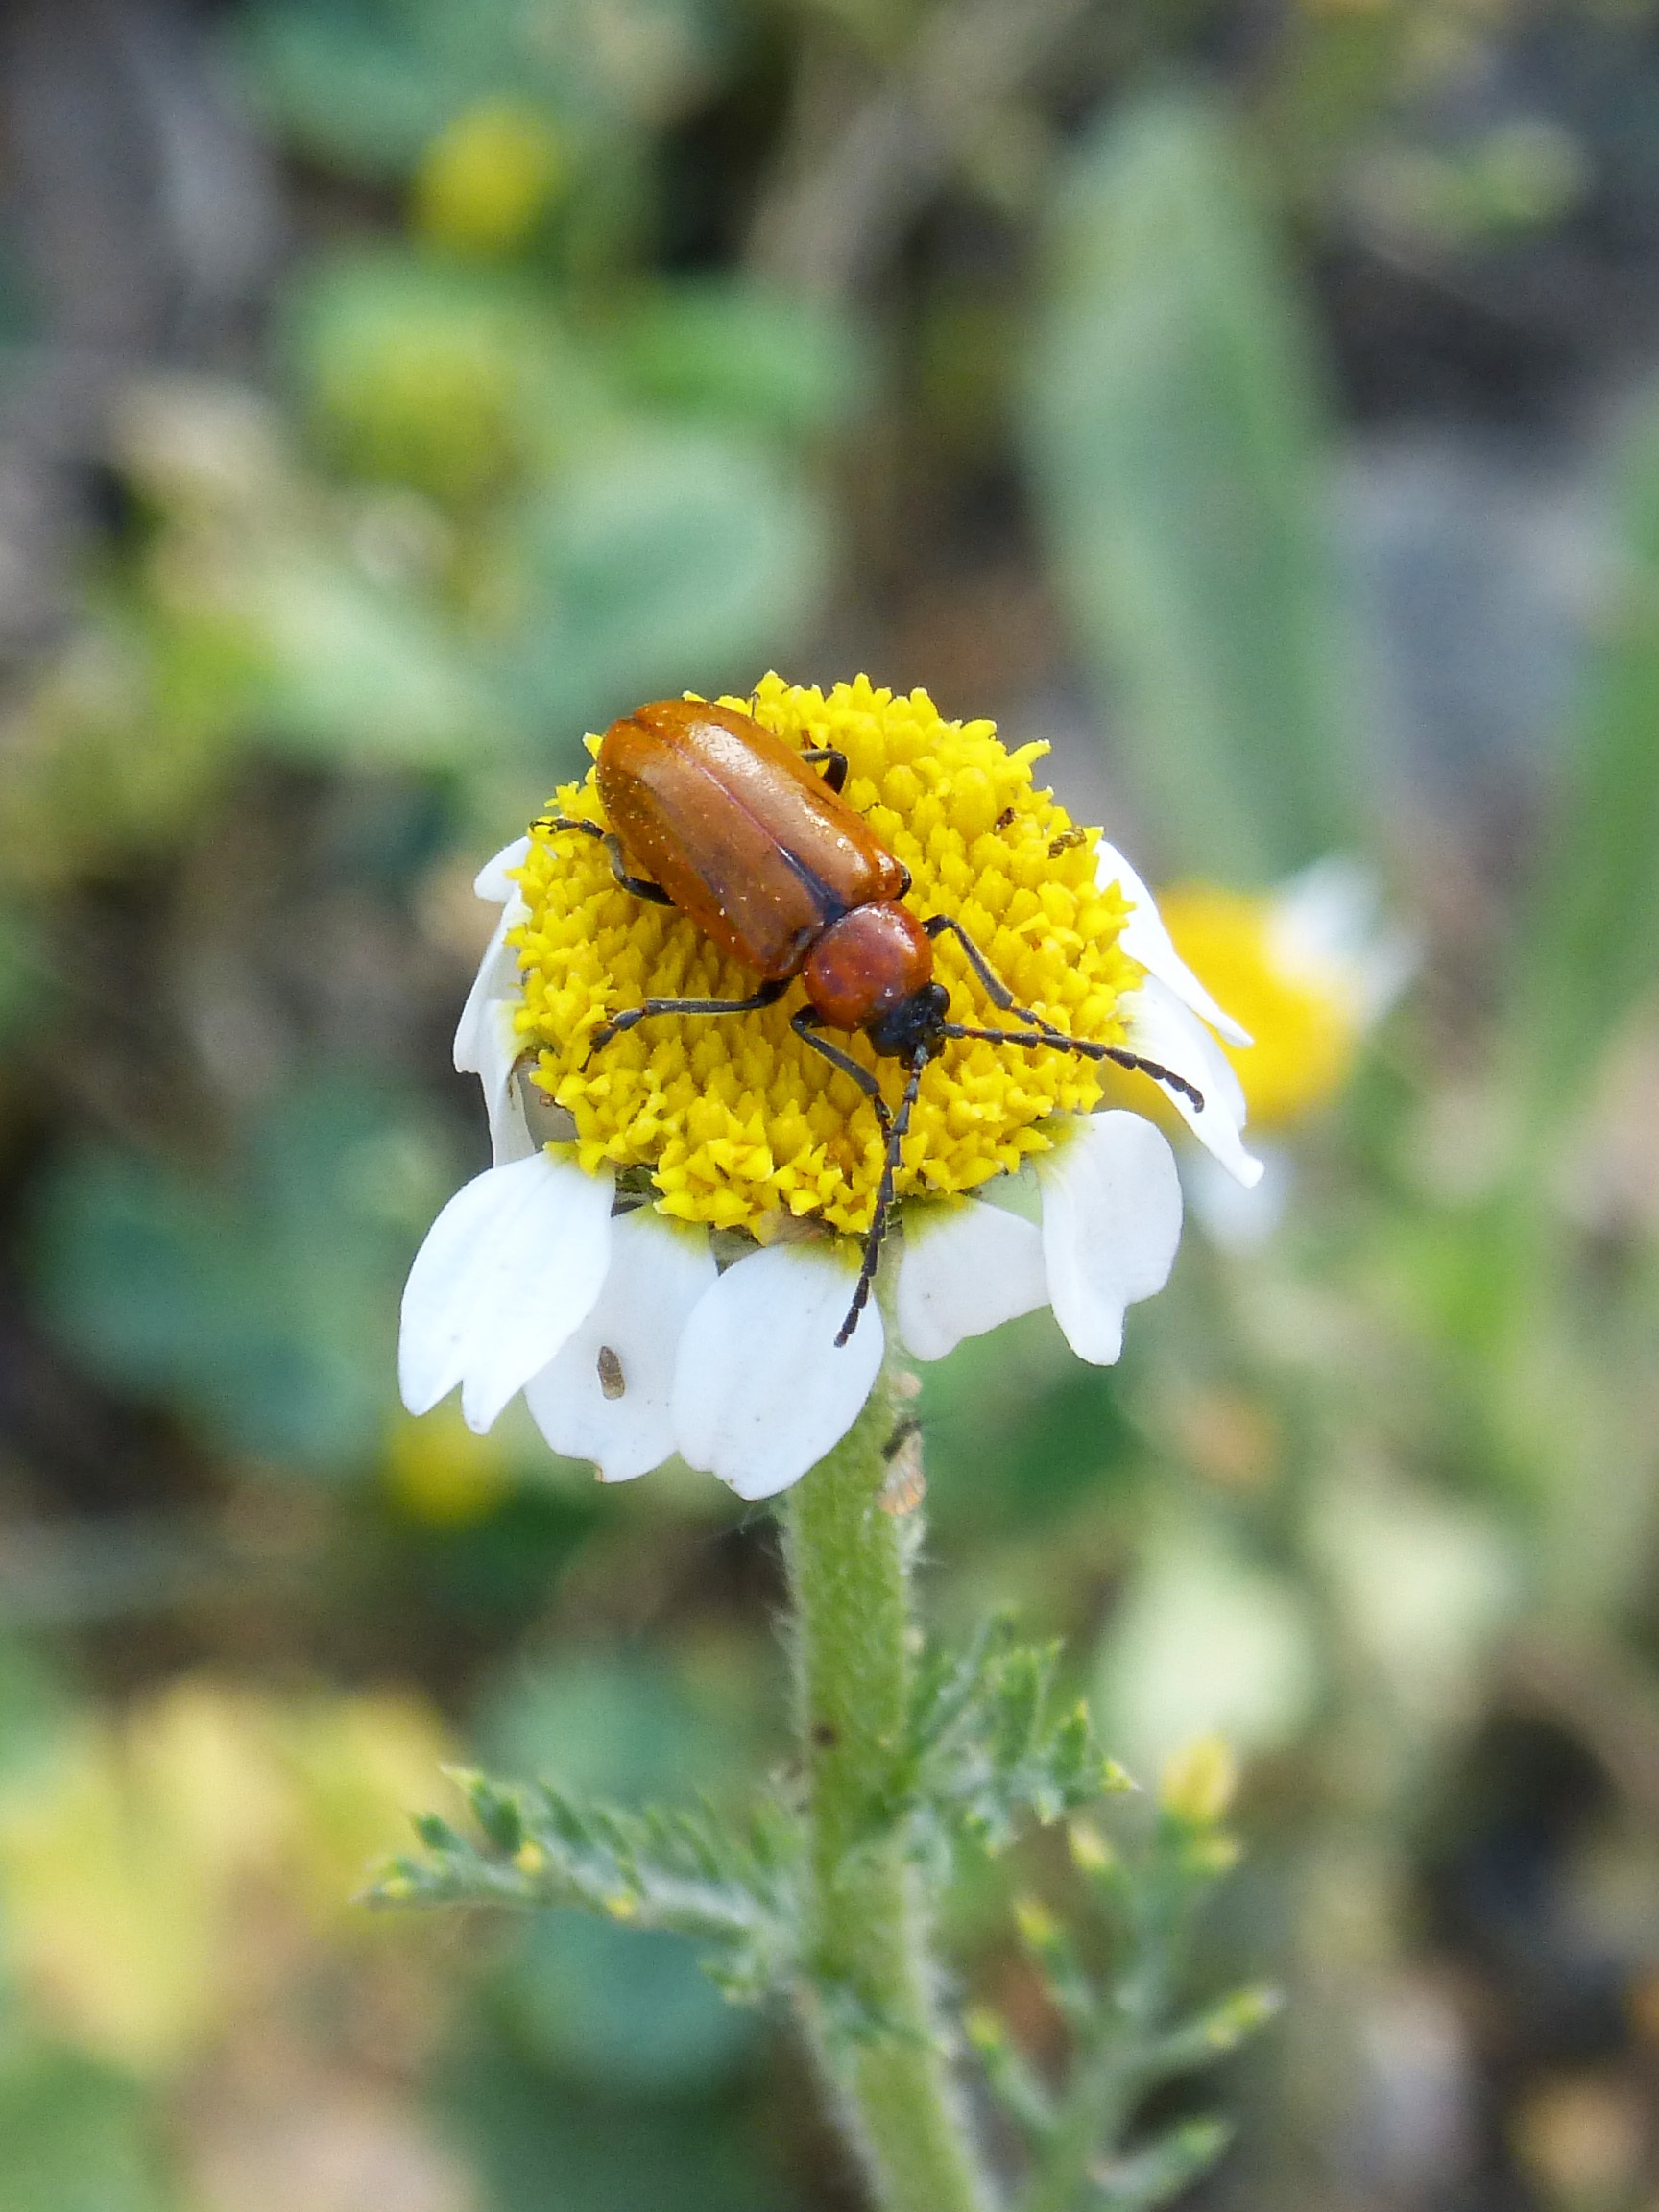
nature, plant, meadow, flower, daisy, wildlife, pollen, insect, botany, butterfly, yellow, flora, fauna, invertebrate, wildflower, close up, beetle, nectar, diptera, weevil, macro photography, flowering plant, daisy family, orange beetle, land plant